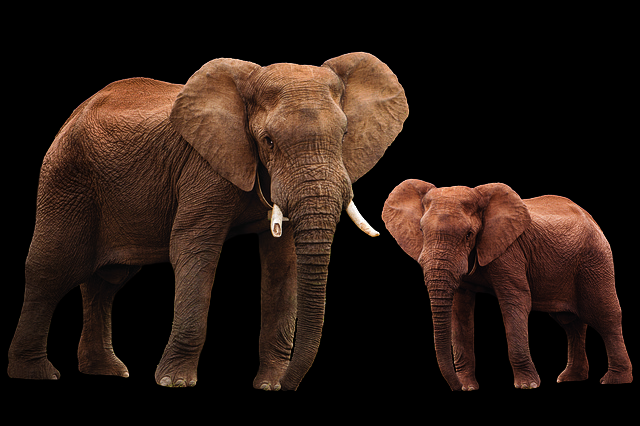
Label: elephant